Amanda Walsh

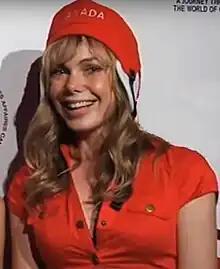
Walsh in 2011

Amanda Walsh is a Canadian actress, writer, and former VJ for the Canadian television station MuchMusic.